Ryder Cup

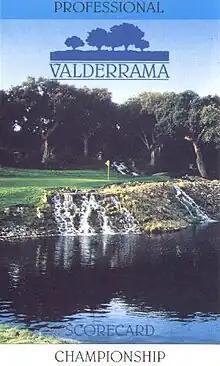
1993 scorecard of Valderrama, continental Europe's most renowned course. It was the first club outside the United Kingdom and United States to host the competition, in 1997

On 27 September 1920 "Golf Illustrated" wrote a letter to the Professional Golfers' Association of America with a suggestion that a team of 12 to 20 American professionals be chosen to play in the 1921 Open Championship, to be financed by popular subscription. At that time no American golfer had won The Open Championship. The idea was that of James D. Harnett, who worked for the magazine. The PGA of America replied positively and announced the idea in the November 1920 issue. The fund was called the "British Open Championship Fund". By the following spring, the idea had been firmed up. A team of 12 would be chosen, who would sail in time to play in a warm-up tournament at Gleneagles (the "Glasgow Herald" 1000 Guinea Tournament) before The Open at St. Andrews, two weeks later. The team of 12 was chosen by PGA President George Sargent and PGA Secretary Alec Pirie, with the assistance of USGA Vice-president Robert Gardner. A team of 11 sailed from New York on the on 24 May 1921 together with James Harnett, Harry Hampton deciding at the last minute that he could not travel.